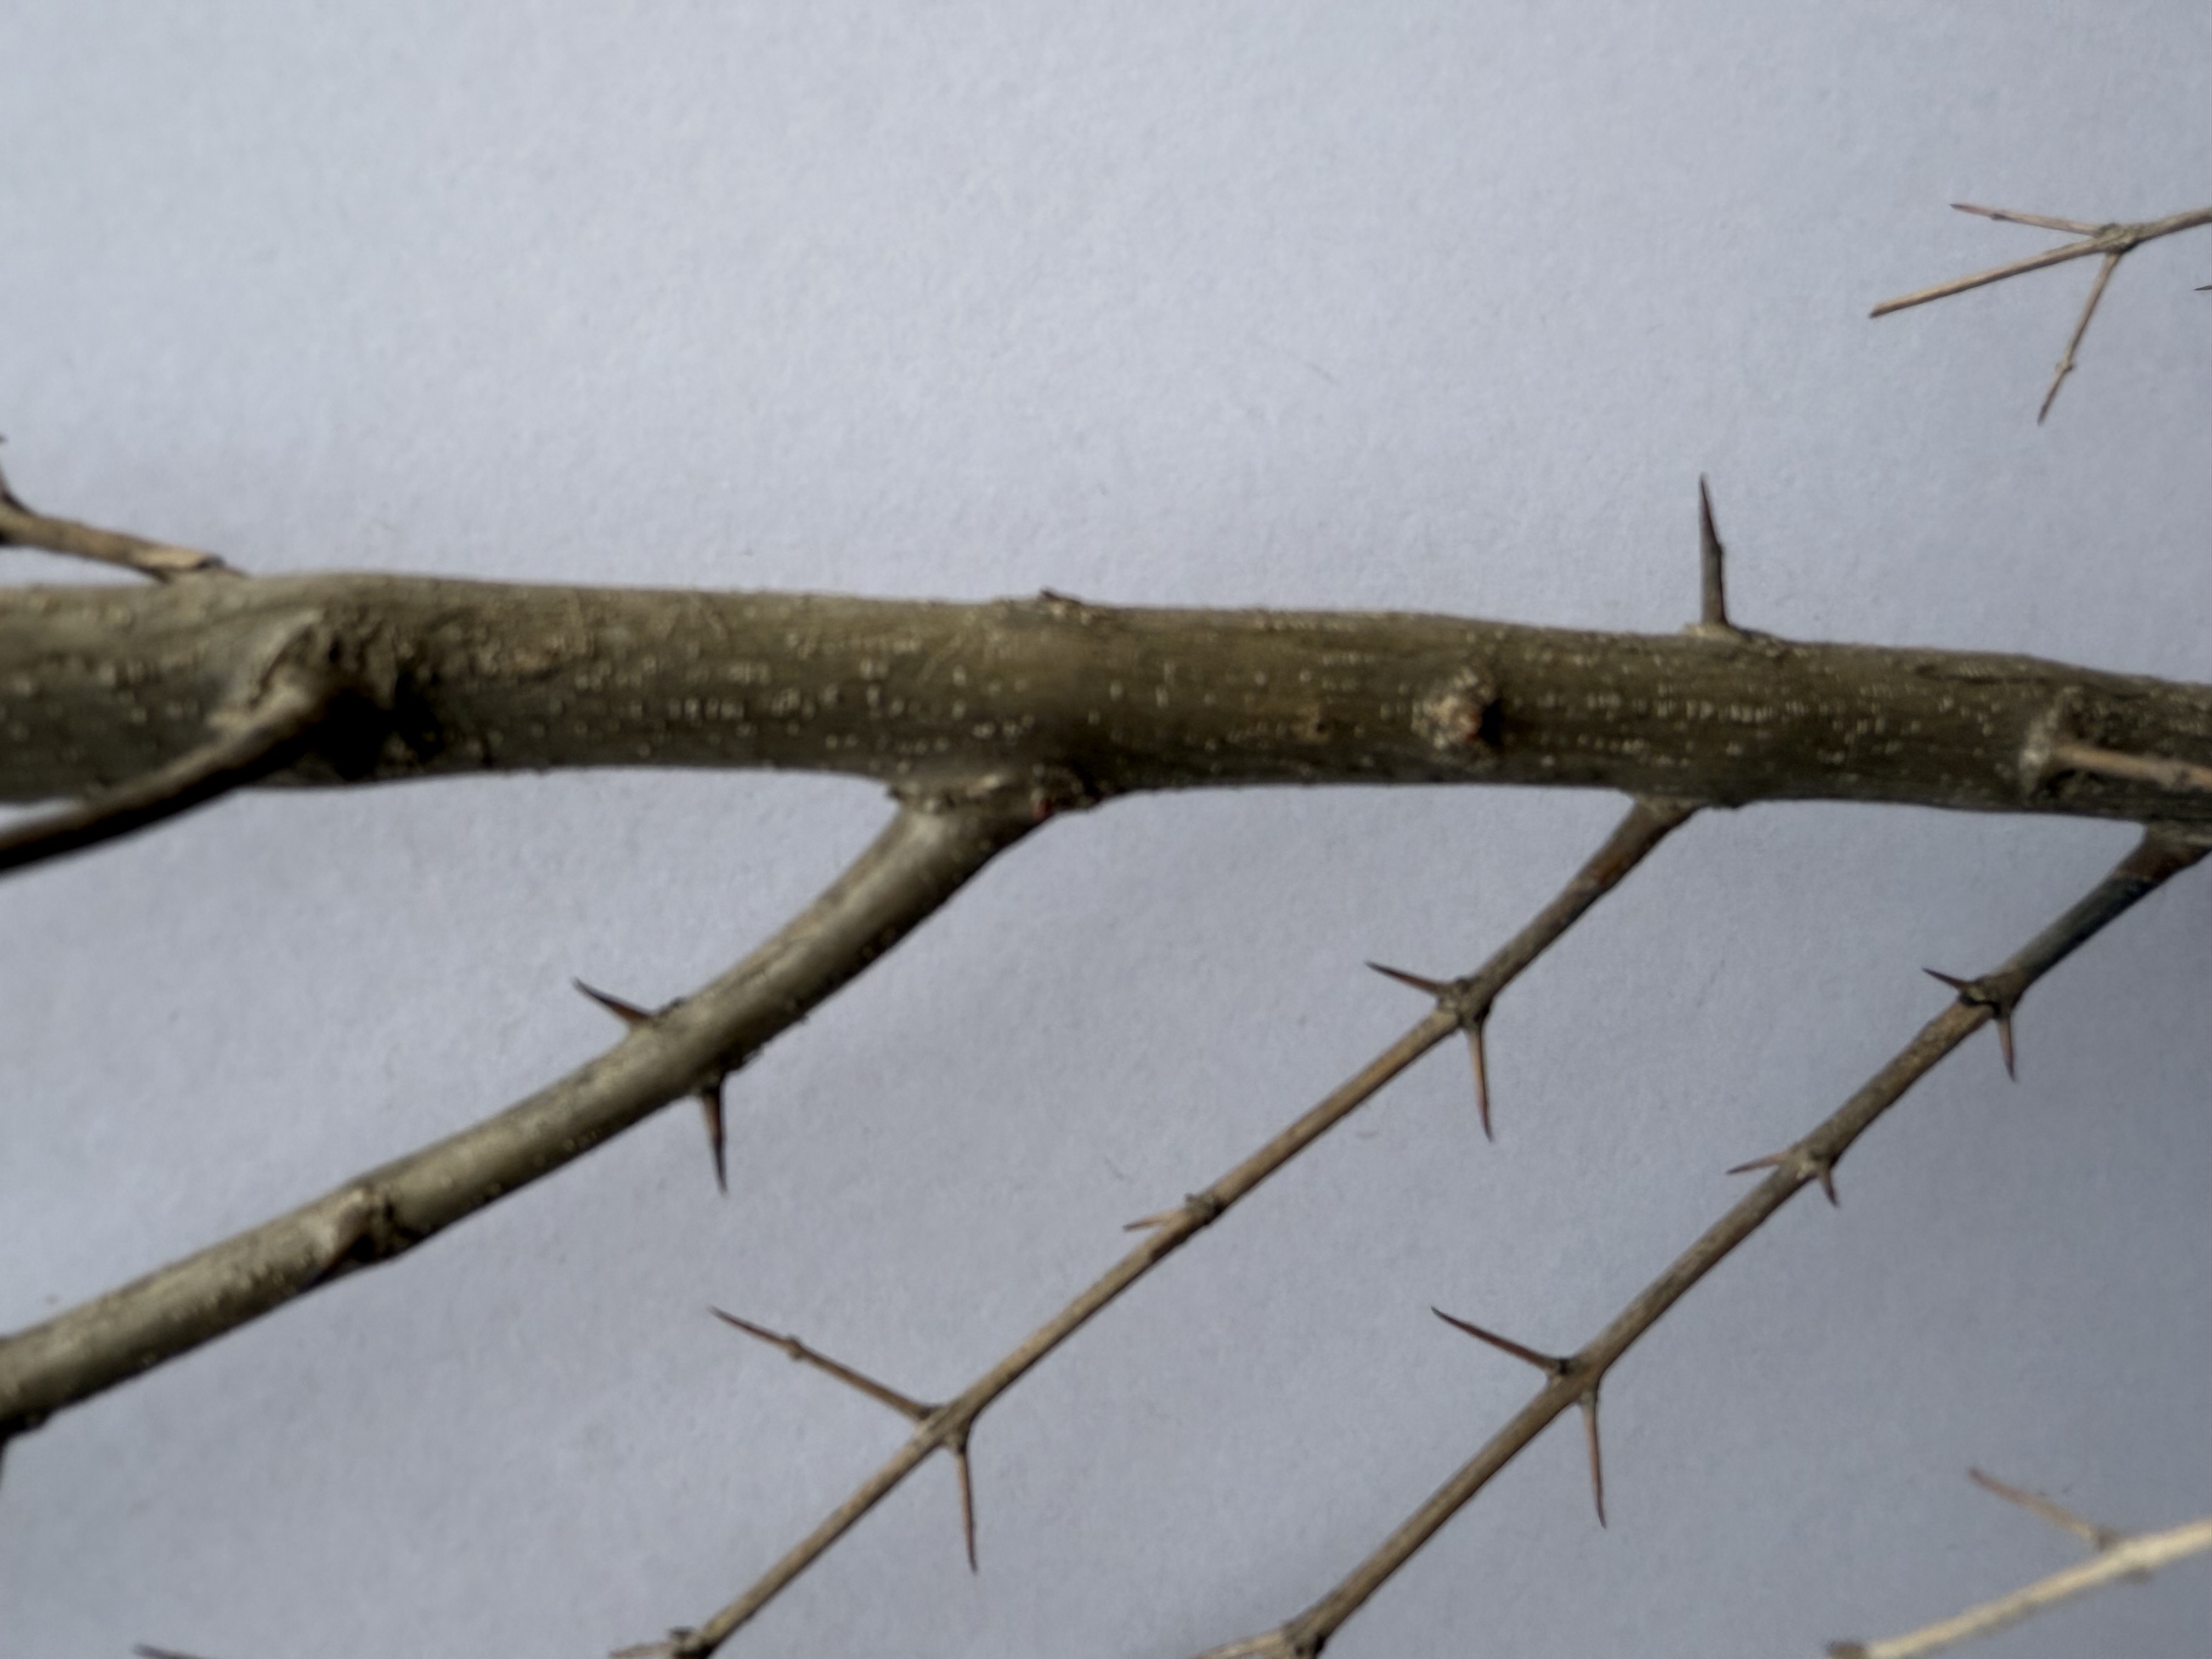
Variety: Pomegranate